Lutheran art

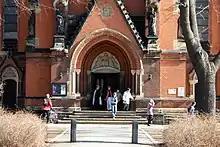
Sculpture around the entrance to a Gothic Revival Lutheran church in Bautzen, Saxony

In the Evangelical Lutheran Church in Denmark, several Lutheran altarpieces were designed and housed within parish churches. Many of these were designed by artists such as Carl Bloch and Joakim Skovgaard.